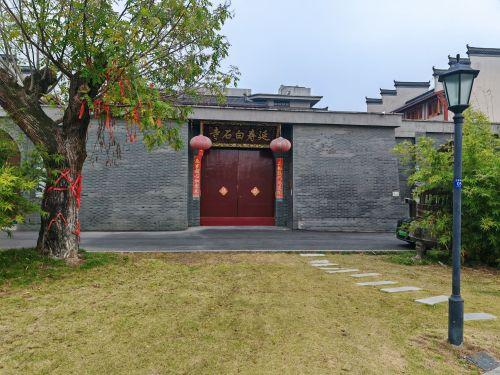
地标名称：延寿白石寺
所在城市：杭州市·上城区